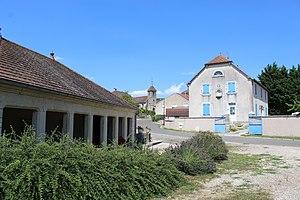
Le lavoir, l'église et la mairie.
Lieucourt est une commune française située dans le département de la Haute-Saône, en région Bourgogne-Franche-Comté.